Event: Nepal Earthquake
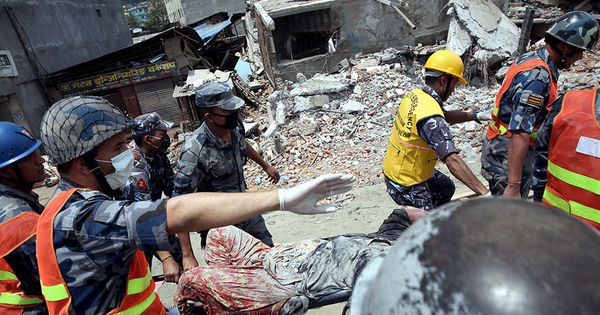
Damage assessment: damage